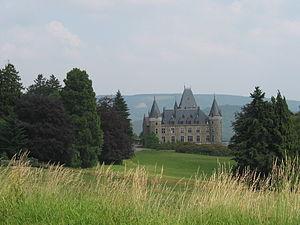
Stoumont (Belgique), le château Froidcourt (1912).
Construit sur le territoire de la commune ardennaise de Stoumont, dans le Sud de la province de Liège, le château de Froidcour domine la vallée de l'Amblève, entre les villages de Stoumont et de La Gleize.
Stoumont est une commune francophone de Belgique située en Région wallonne dans la province de Liège, ainsi qu’une localité où siège son administration.